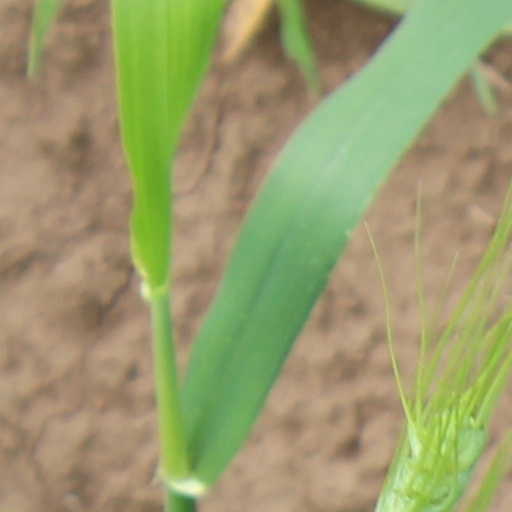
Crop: wheat